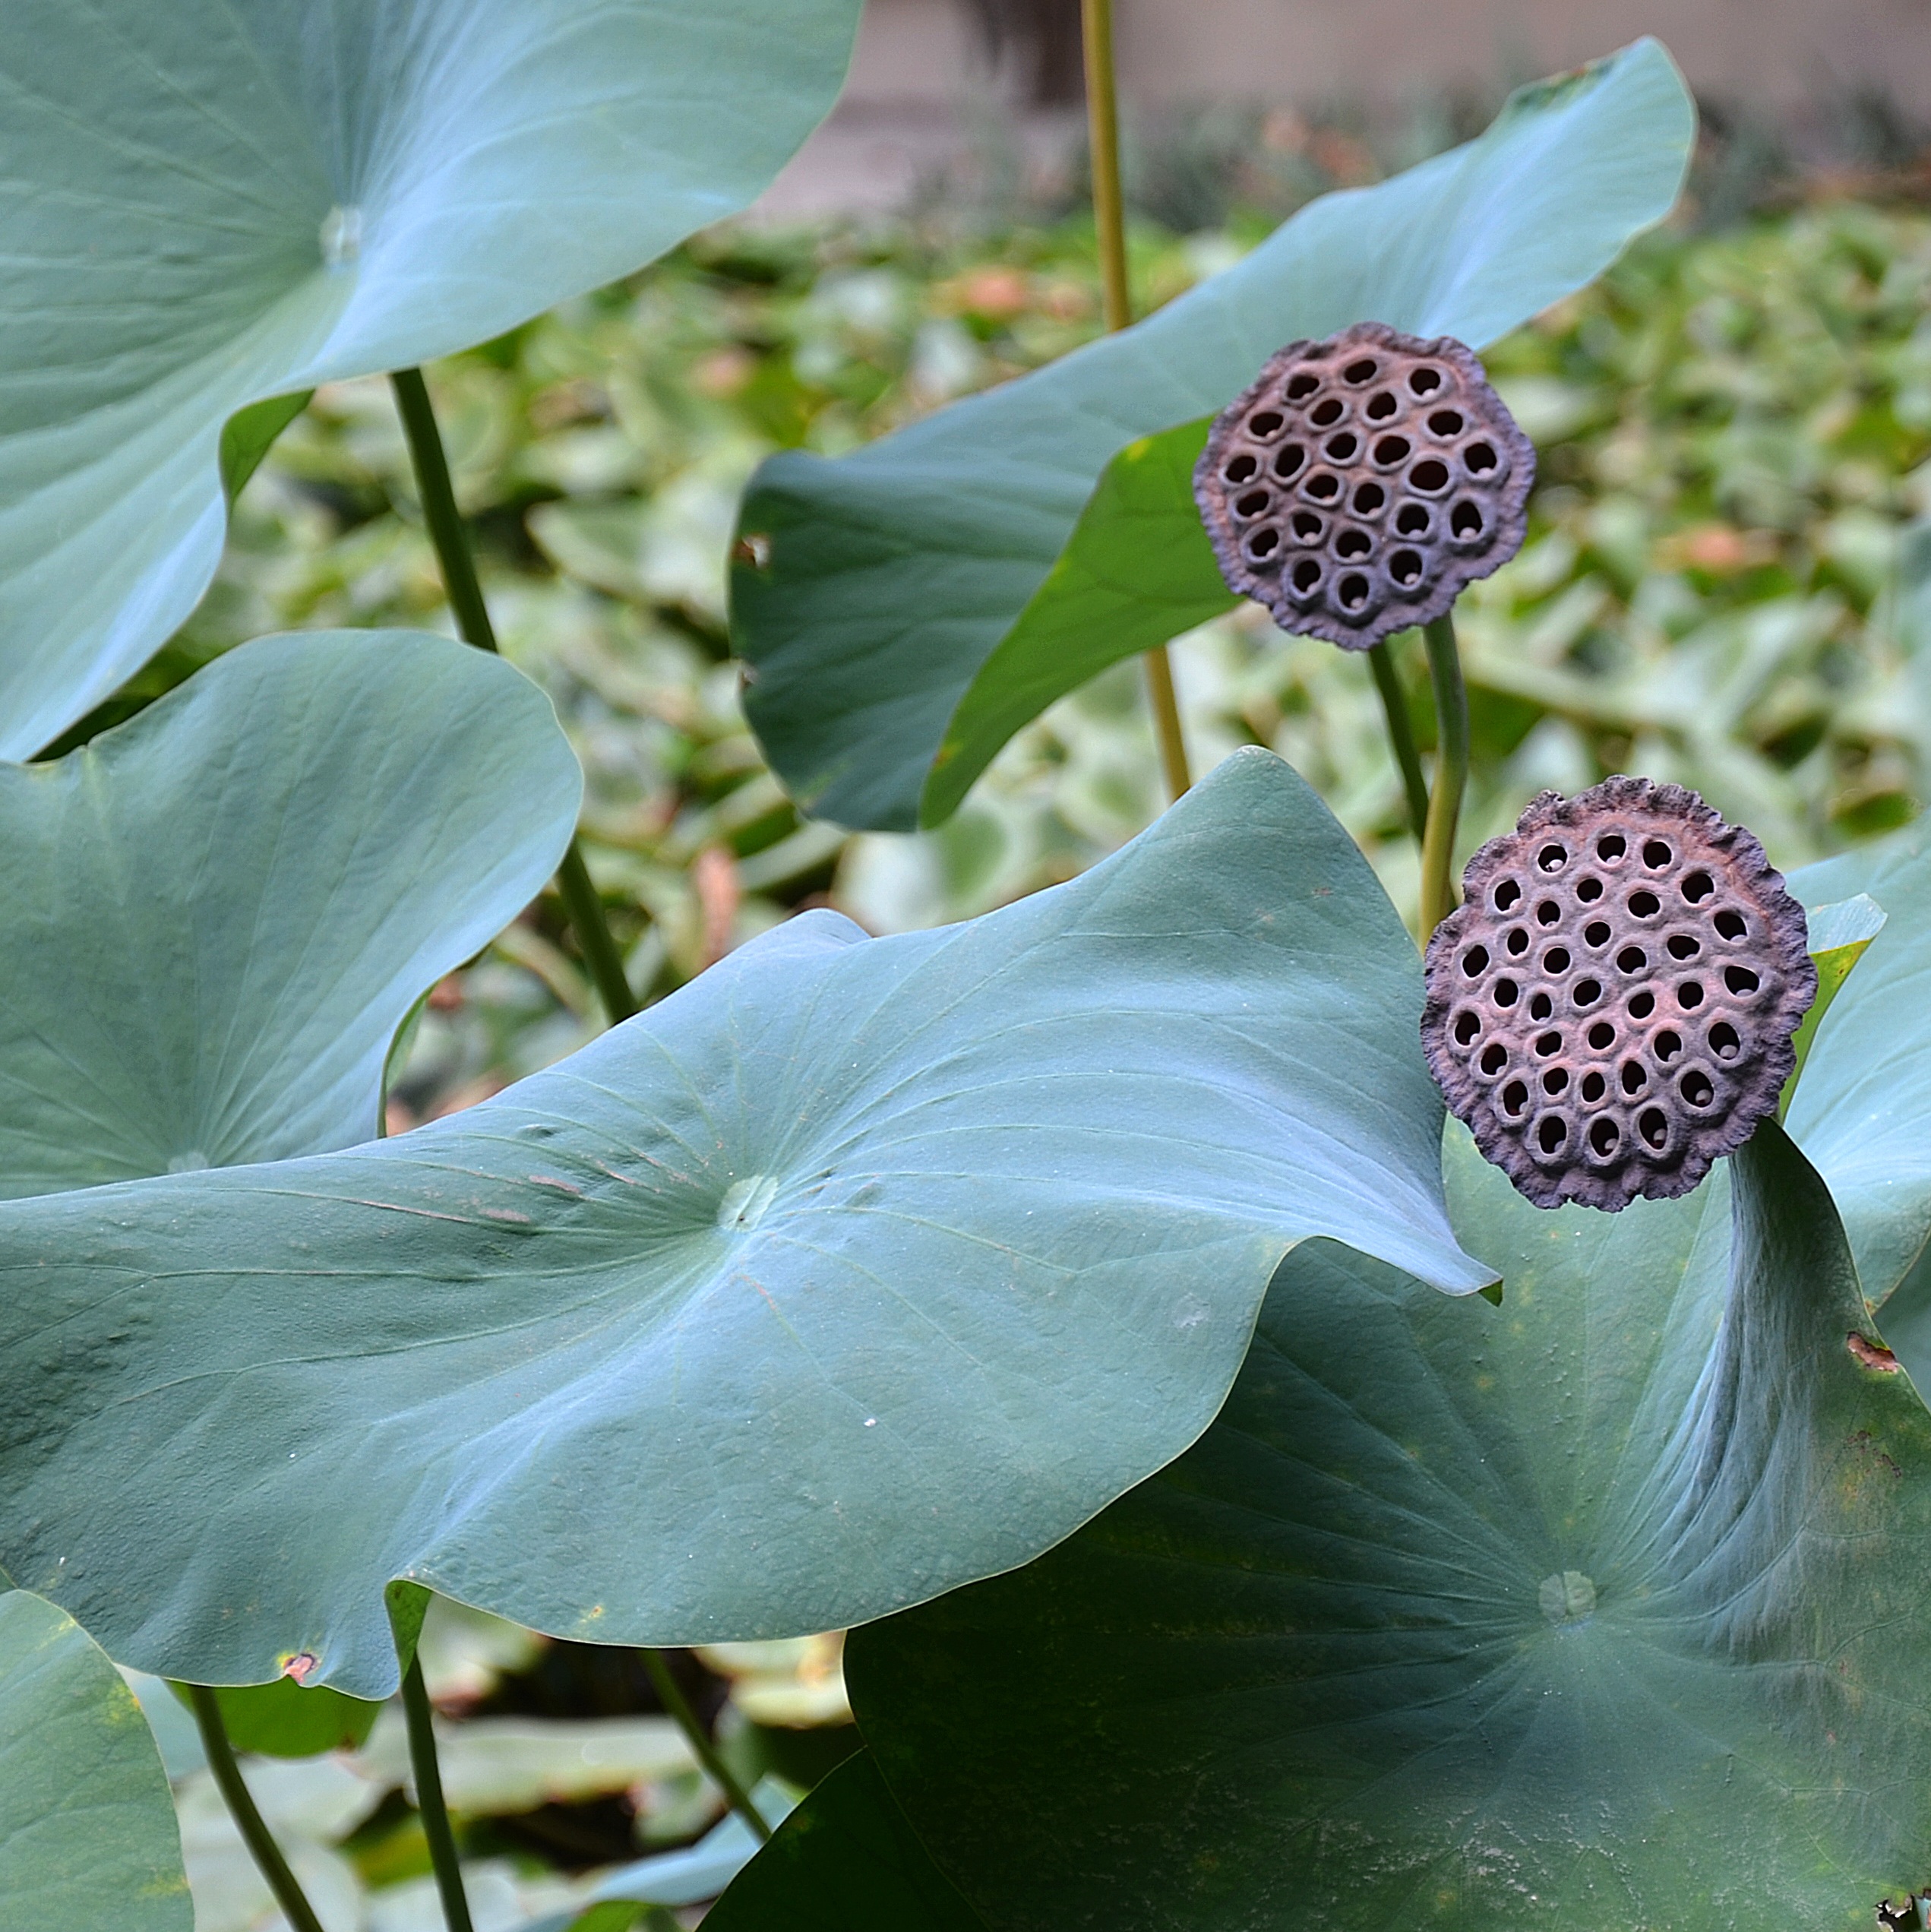
nature, blossom, plant, leaf, flower, petal, green, botany, garden, sacred lotus, aquatic plant, flora, wildflower, flowers, lotus, botanical garden, arum, macro photography, flowering plant, seed head, plant stem, land plant, lotus family